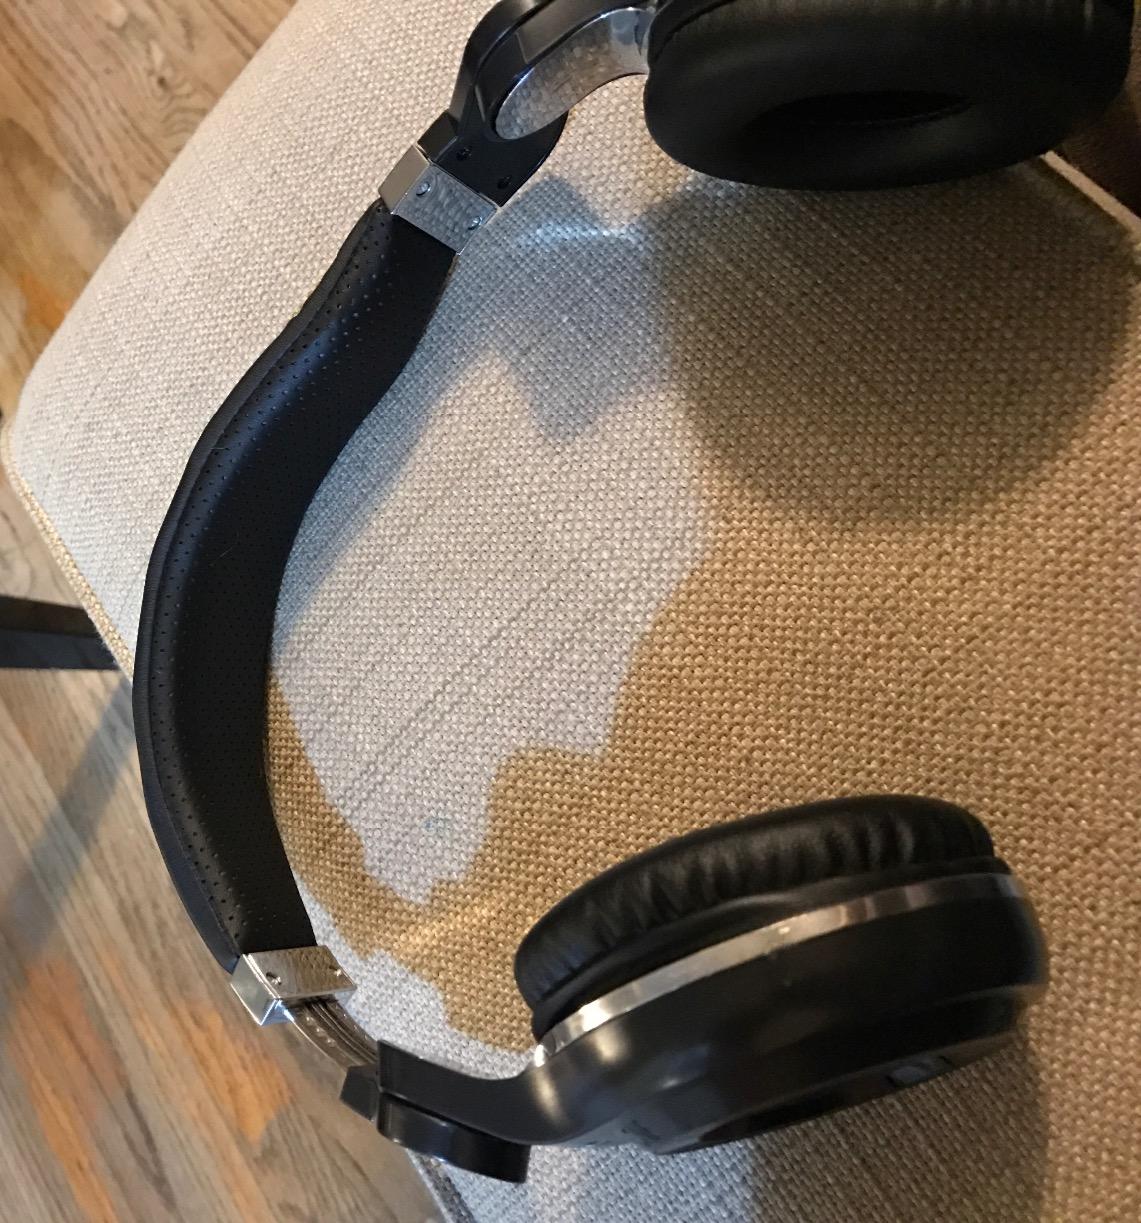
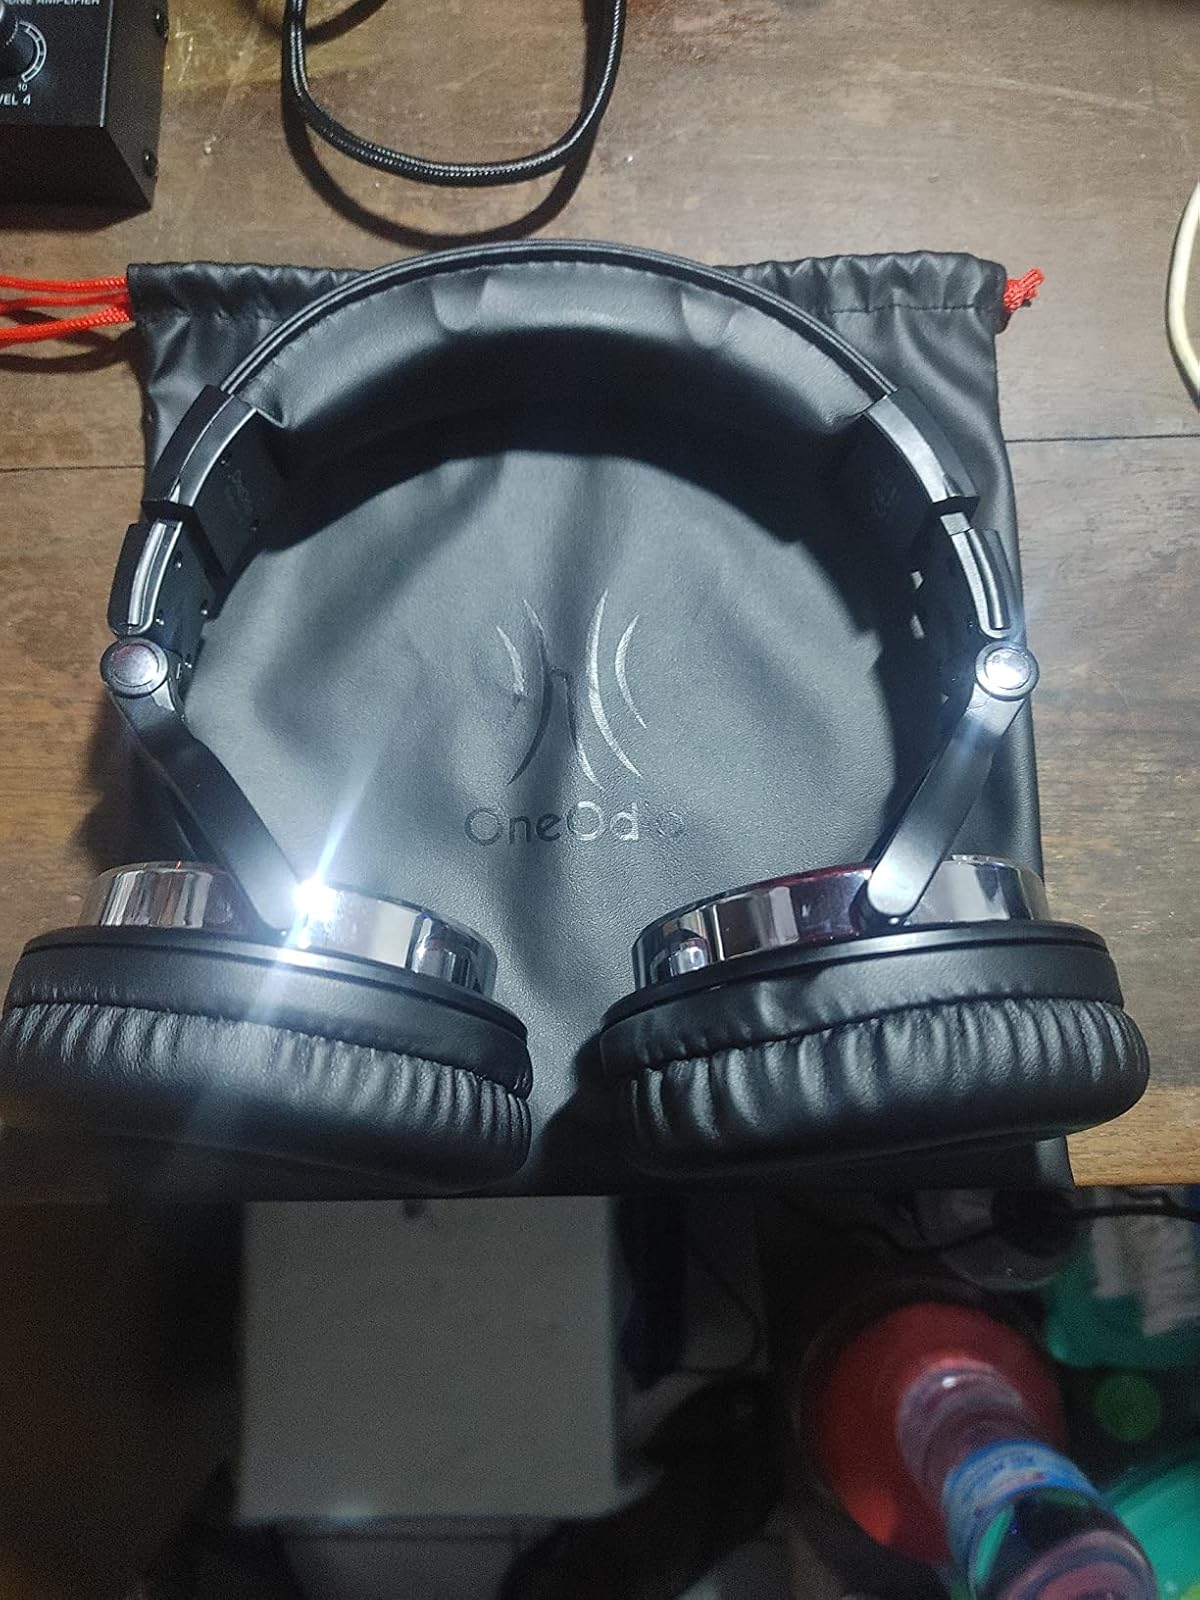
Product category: headphones
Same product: no